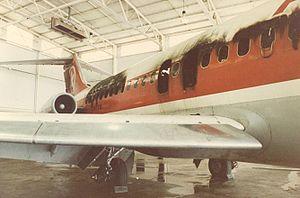
Le 2 juin 1983, le Douglas DC-9-32 assurant le vol Air Canada 797 et reliant Dallas-Fort Worth à Montréal, avec une escale à Toronto, est victime d'un incendie en vol autour des toilettes arrière qui se propage rapidement, remplissant l'avion de fumée toxique. La propagation du feu brûle des câbles électriques cruciaux qui désactive la plupart des instruments dans le cockpit, forçant l'avion à se dérouter vers l'aéroport international de Cincinnati-Northern Kentucky. Moins de 90 secondes après l'atterrissage d'urgence de l'avion et l'ouverture des portes, la chaleur du feu et l'oxygène frais des portes de sortie ouvertes ont créé les conditions d'un feu instantané, et l'intérieur de l'avion s'est immédiatement englouti dans les flammes, tuant 23 passagers qui n'avaient pas encore réussi à sortir.